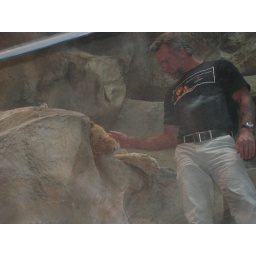
The lions were asleep on glass above us... way cool